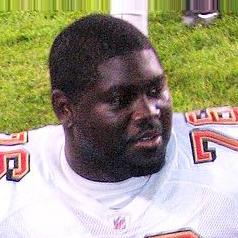
Age: 23